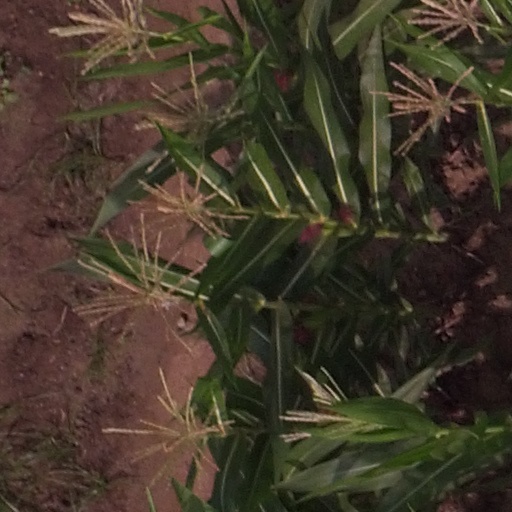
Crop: maize; corn